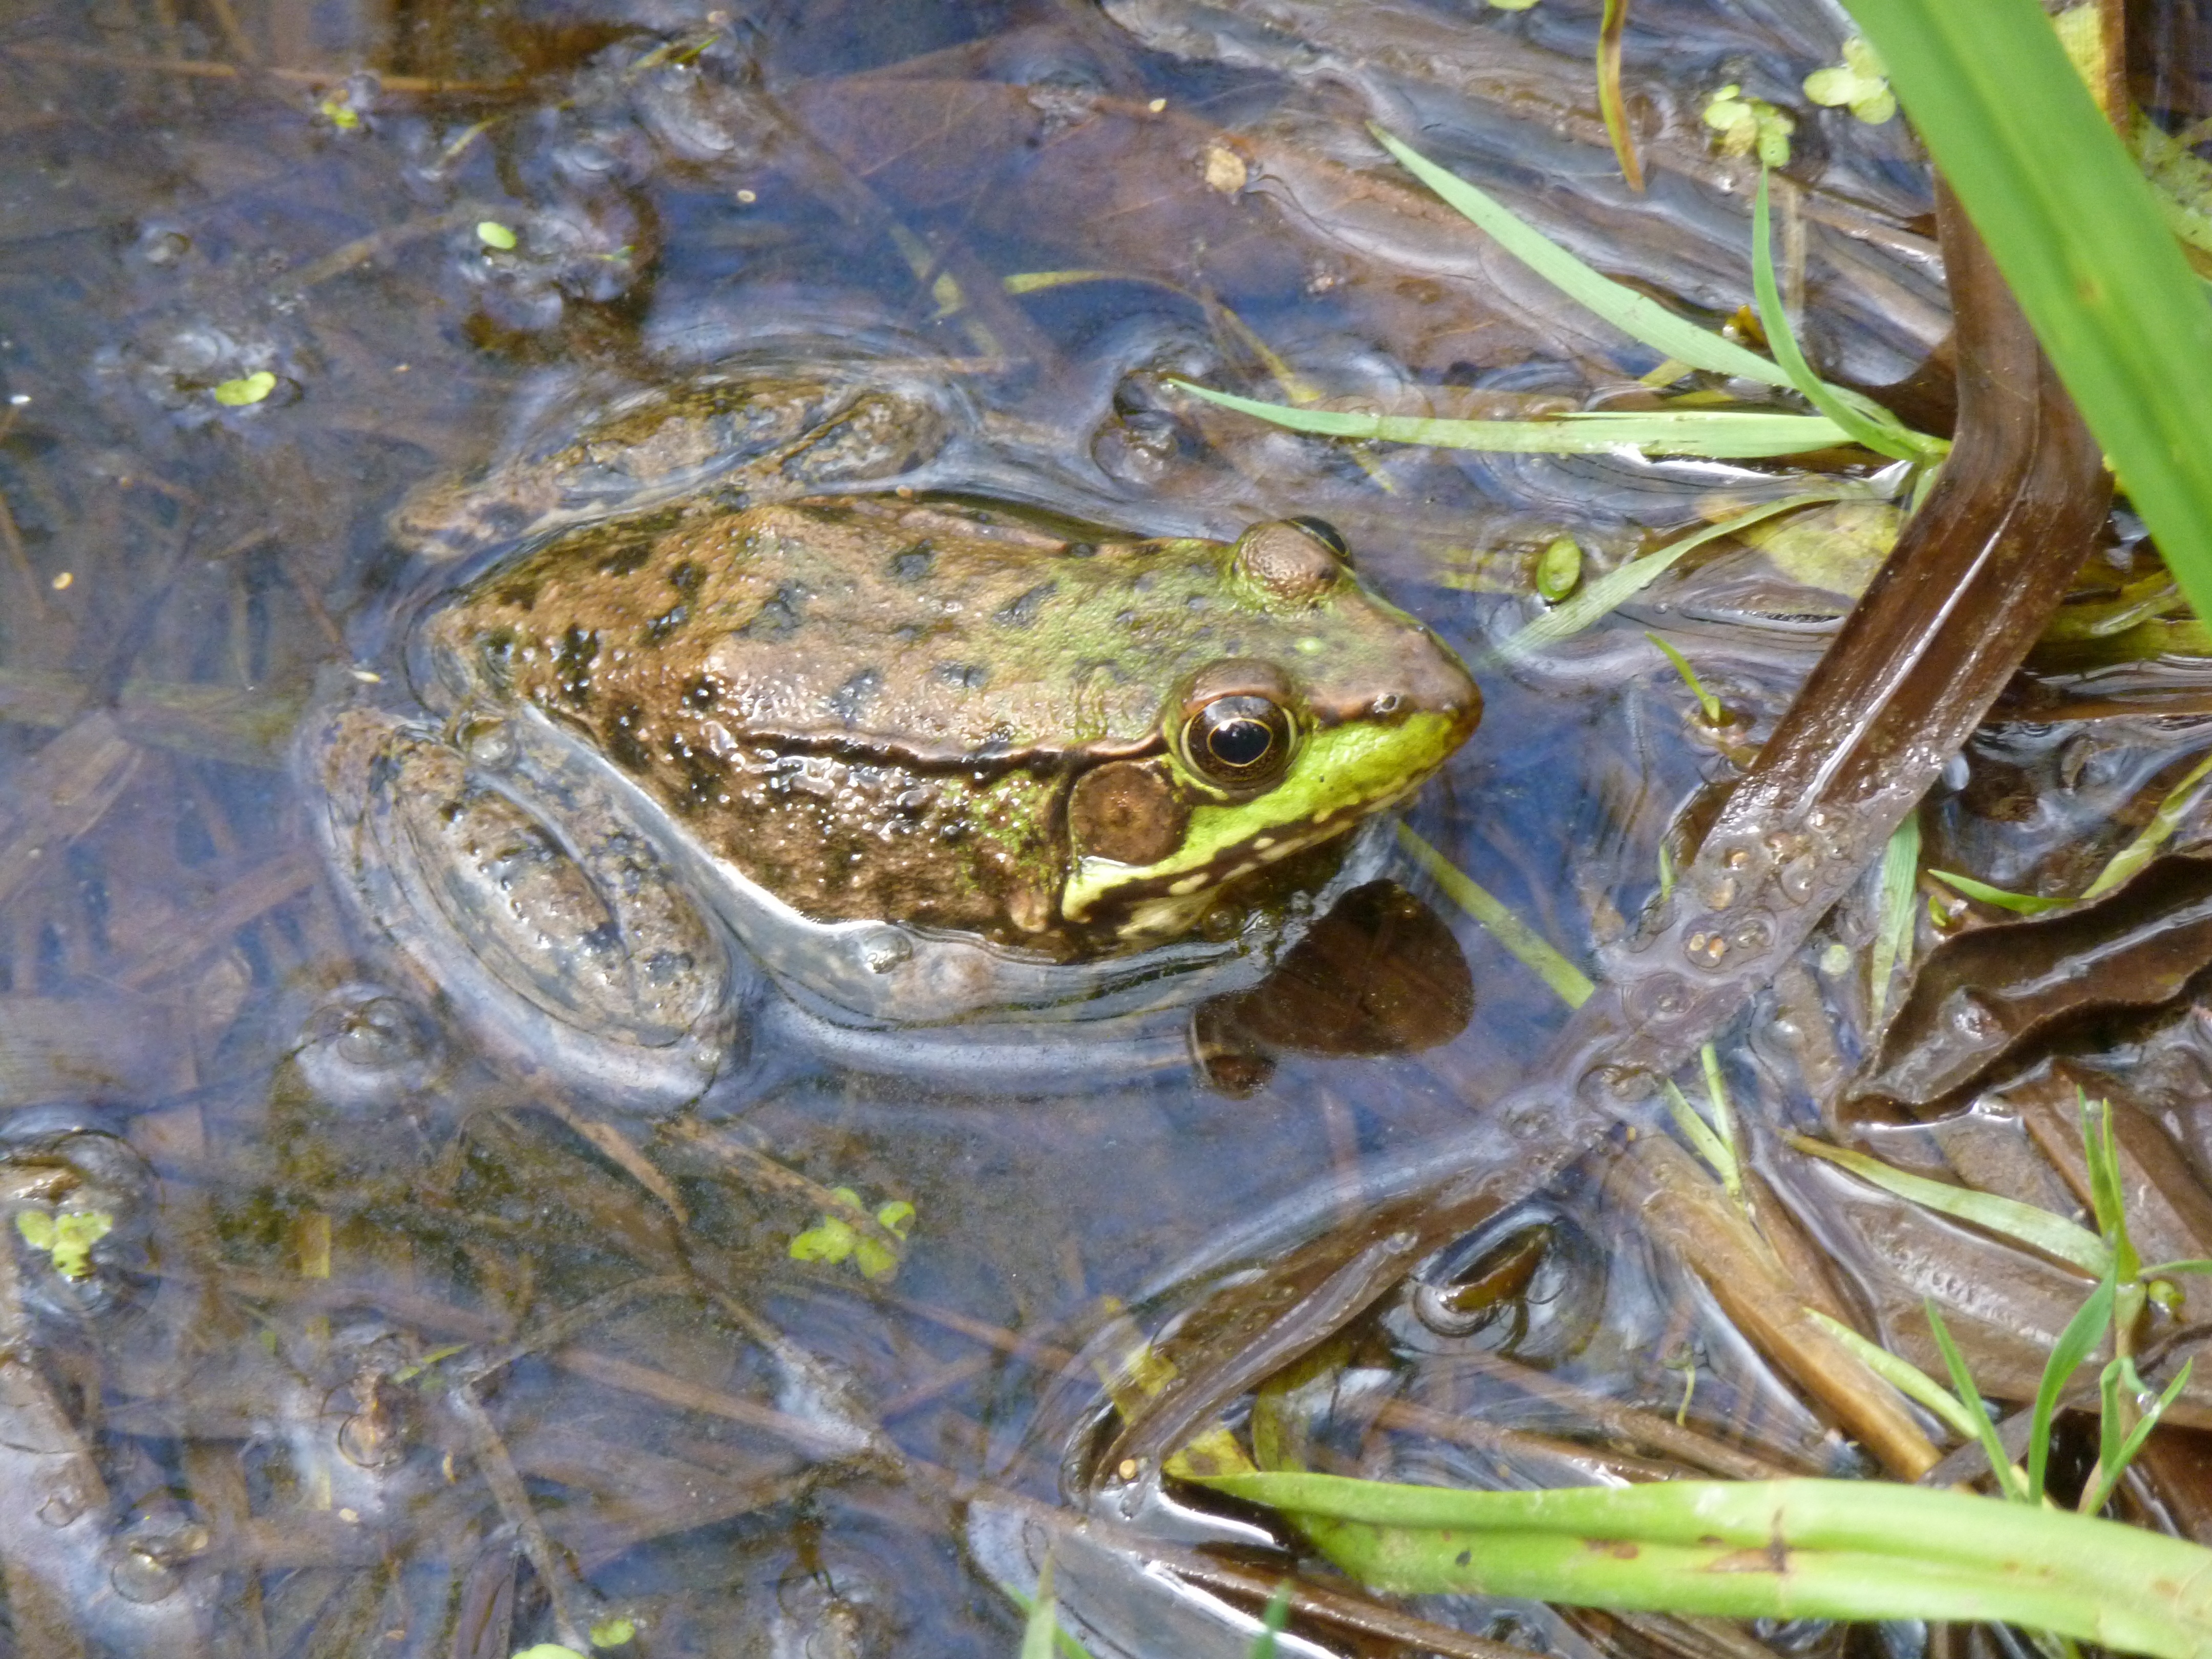
nature, summer, pond, wildlife, green, biology, frog, toad, amphibian, close, fauna, spotted, canada, vertebrate, ontario, bullfrog, ranidae, marine biology